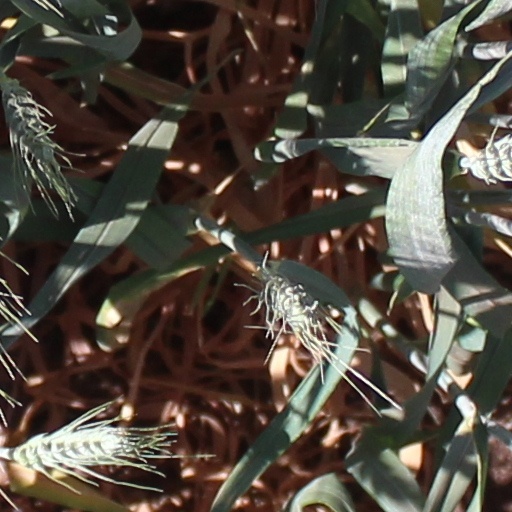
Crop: wheat